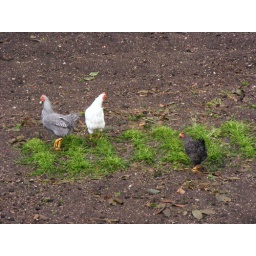
two's company threes a crowd.....Eco chicks defend their patch against black chicken invader